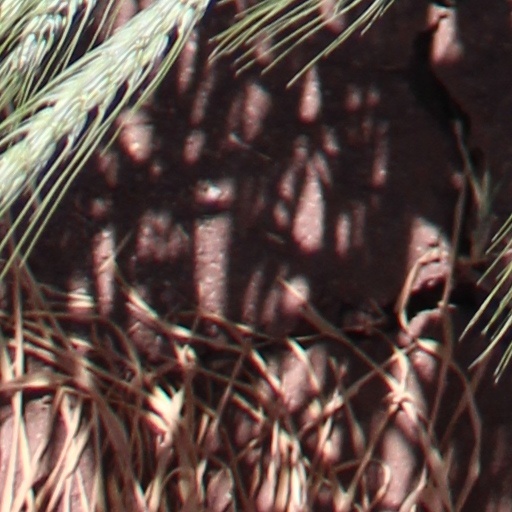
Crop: wheat